Sierra Nevada

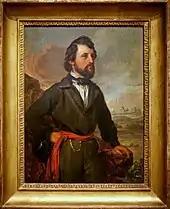
John Frémont was an early American explorer of the Sierra

The Sierra Nevada is divided into a number of biotic zones, each of which is defined by its climate and supports a number of interdependent species. Life in the higher elevation zones adapted to colder weather, and to most of the precipitation falling as snow. The rain shadow of the Sierra causes the eastern slope to be warmer and drier: each life zone is higher in the east. A list of biotic zones, and corresponding elevations, is presented below: